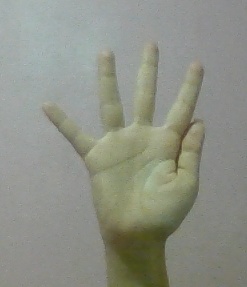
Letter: sheen